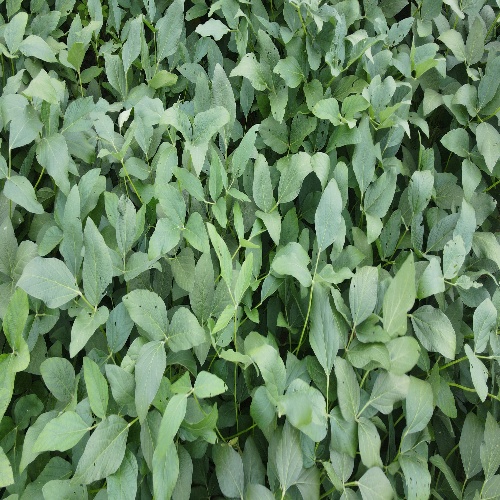
Label: Caterpillar